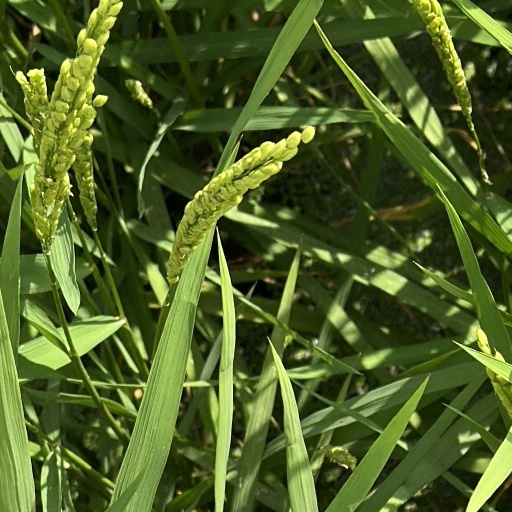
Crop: rice